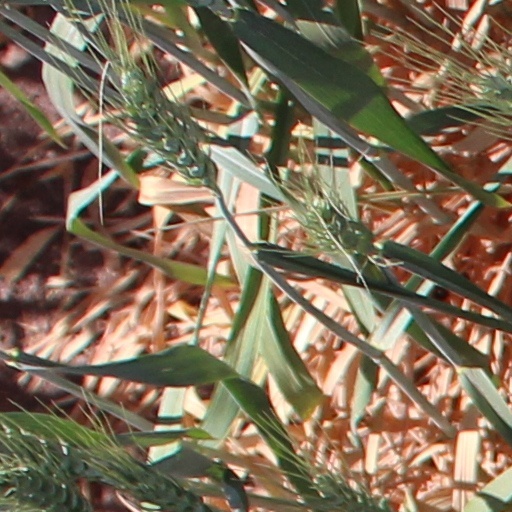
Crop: wheat